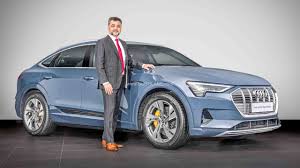
Label: noambulance